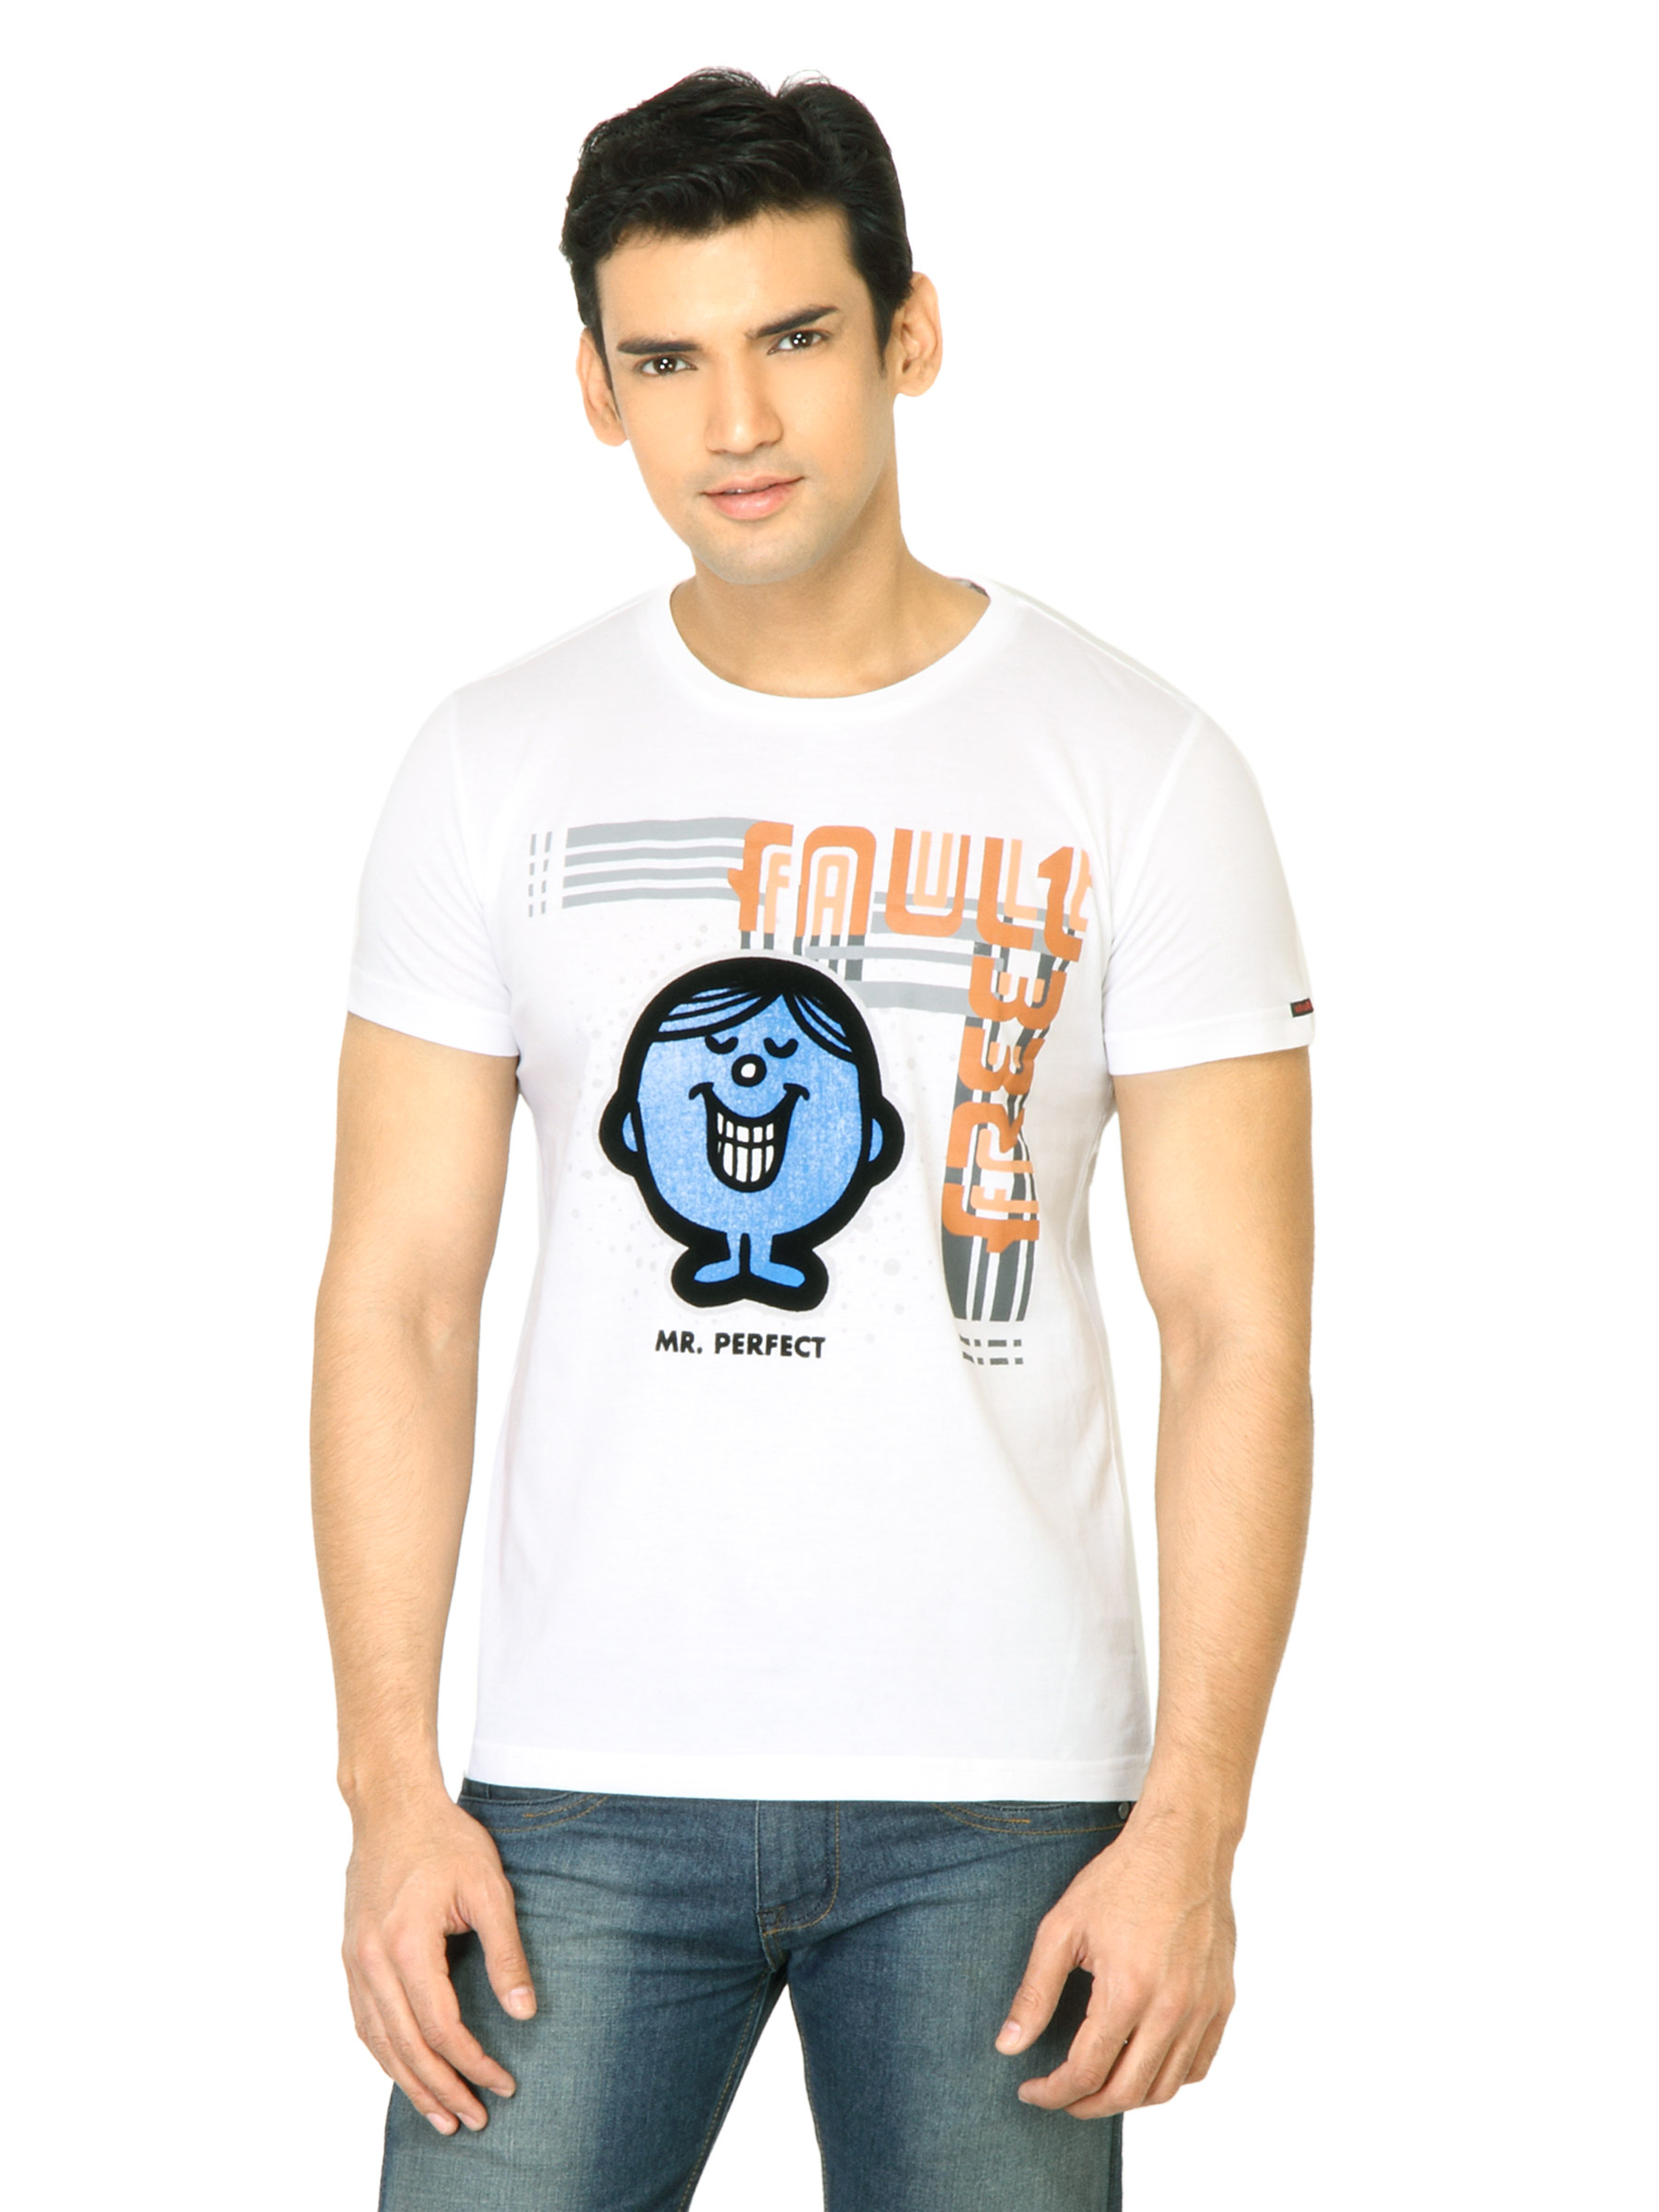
Mr.Men Men Printed White Tshirt
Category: Apparel / Topwear / Tshirts
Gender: Men
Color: White
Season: Fall 2011
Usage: Casual